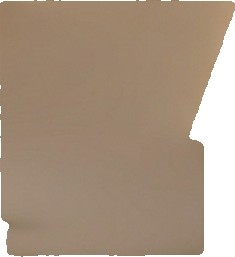
Surface category: ceiling